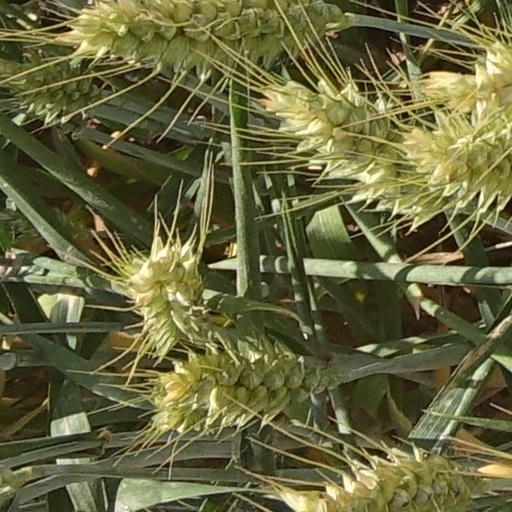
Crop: wheat